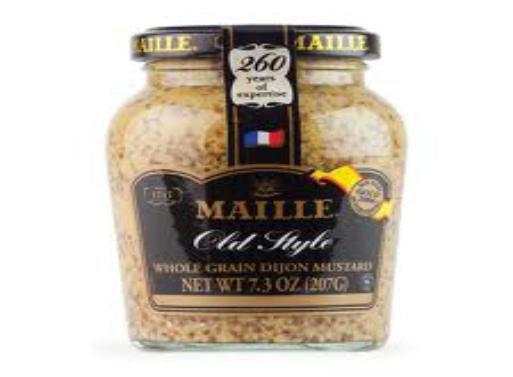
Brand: Maille
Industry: Food